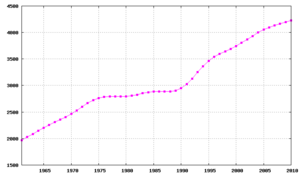
Libanon / Demografi
Befolkningsudviklingen i Libanon 1961-2003
Libanon, officielt Republikken Libanon, er en suveræn stat i Vestasien. Libanon omfatter et areal på 10.452 km² og har ca. 6 mio. indbyggere. Landet har kystlinje til Middelhavet og grænser op til Syrien mod nord og øst og Israel mod sydvest. Trods sin forholdsvis ringe udstrækning er landskabet yderst sammensat og består af fire hovedområder: kysten, et bjergbælte nær kysten, Bekaa-dalen samt Antilibanon-bjergkæden og Hermonbjerget ved grænsen mod Syrien. Langs kysten er en smal stribe frugtbart lavland. Klimaet varierer fra subtropisk klima med varme somre og milde, regnfulde vintre ved kysten til meget tørkepræget inde i landet.